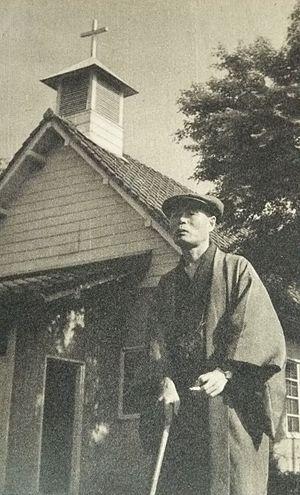
Akatsuki Kambayashi est un écrivain japonais.